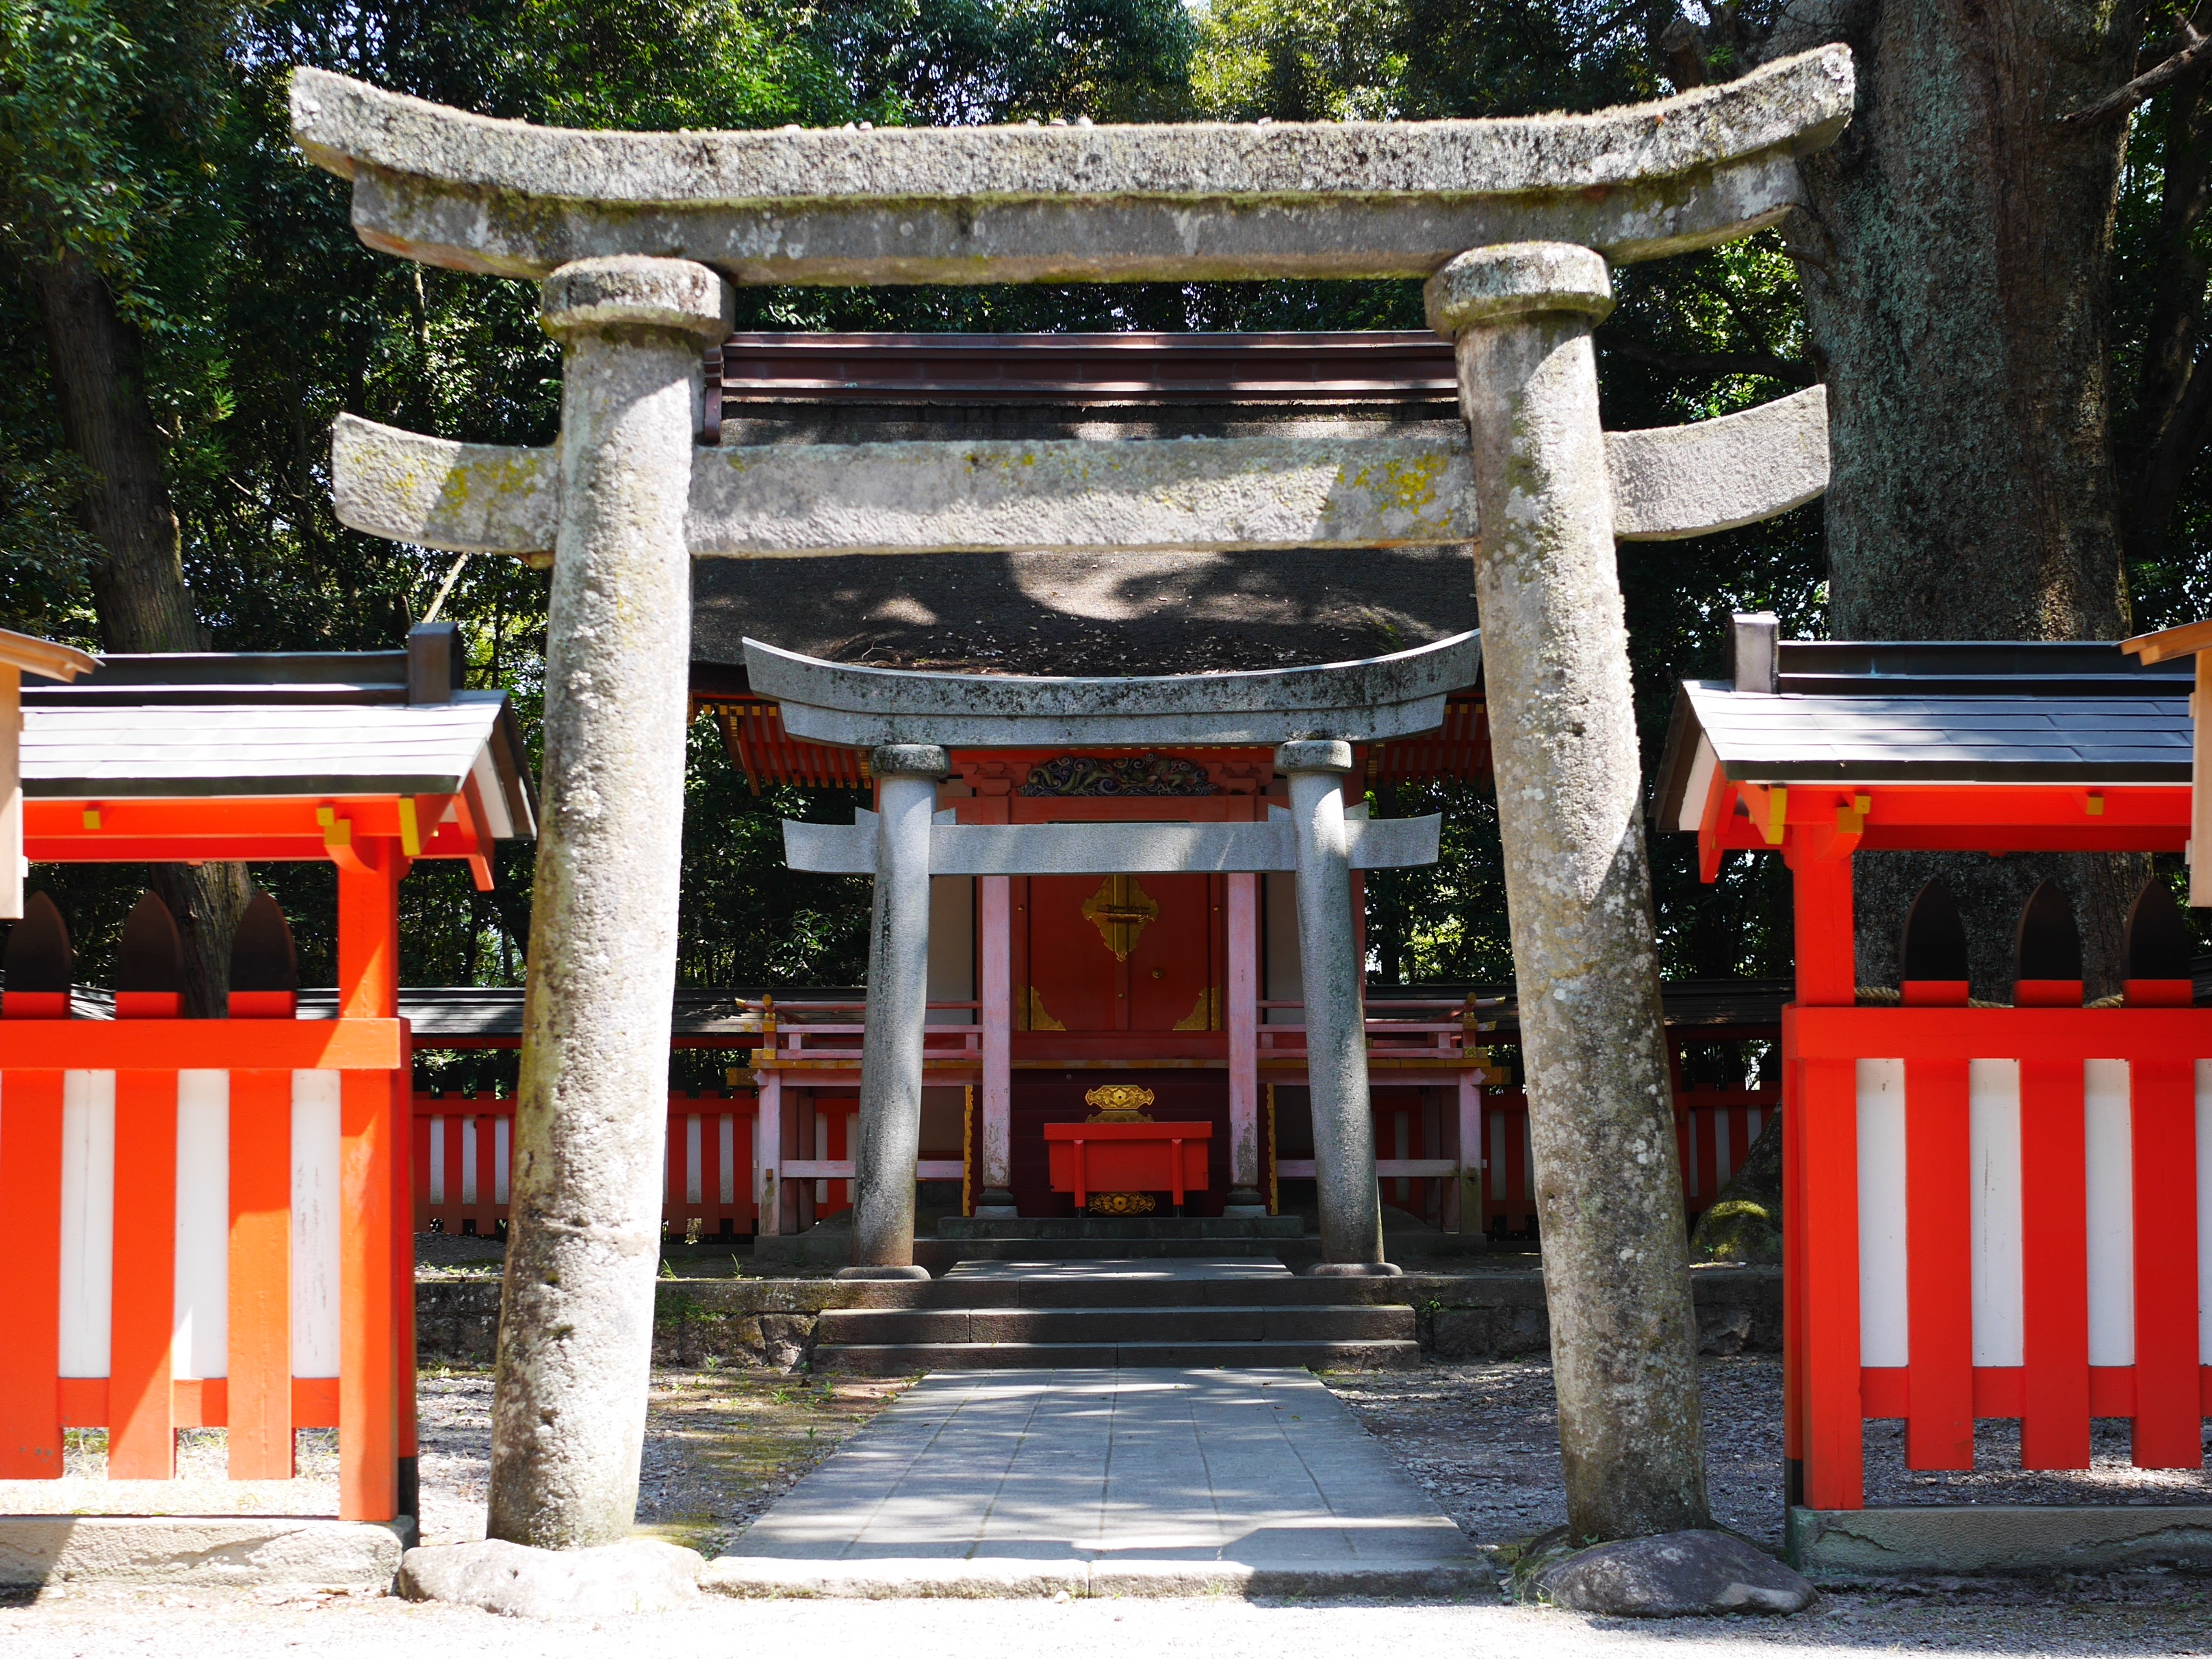
building, japan, place of worship, temple, shrine, torii, shinto, japanese style, k, hindu temple, shinto shrine, outdoor structure